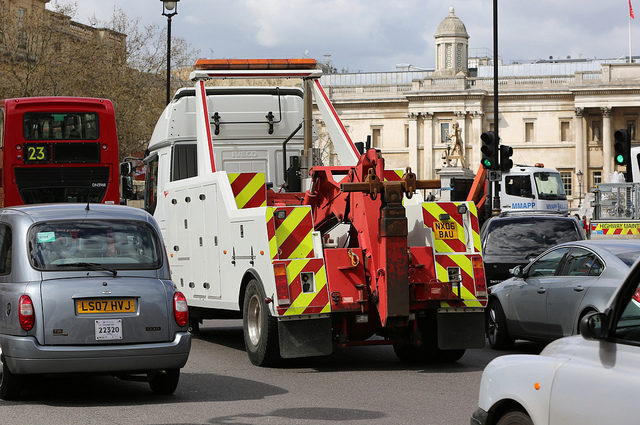
a tow truck driving on a city street

a truck sits in traffic next to other cars

A crane truck parked in a parking lot next to cars.

A tow truck is parked next to cars in a lot.